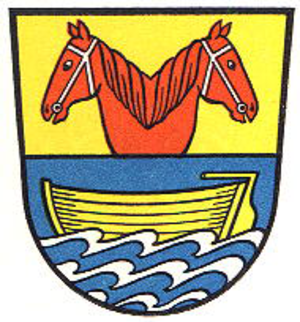
Berne
Coat of arms of Berne
Berne er en kommune i den sydlige del af Landkreis Wesermarsch, i den tyske delstat Niedersachsen.